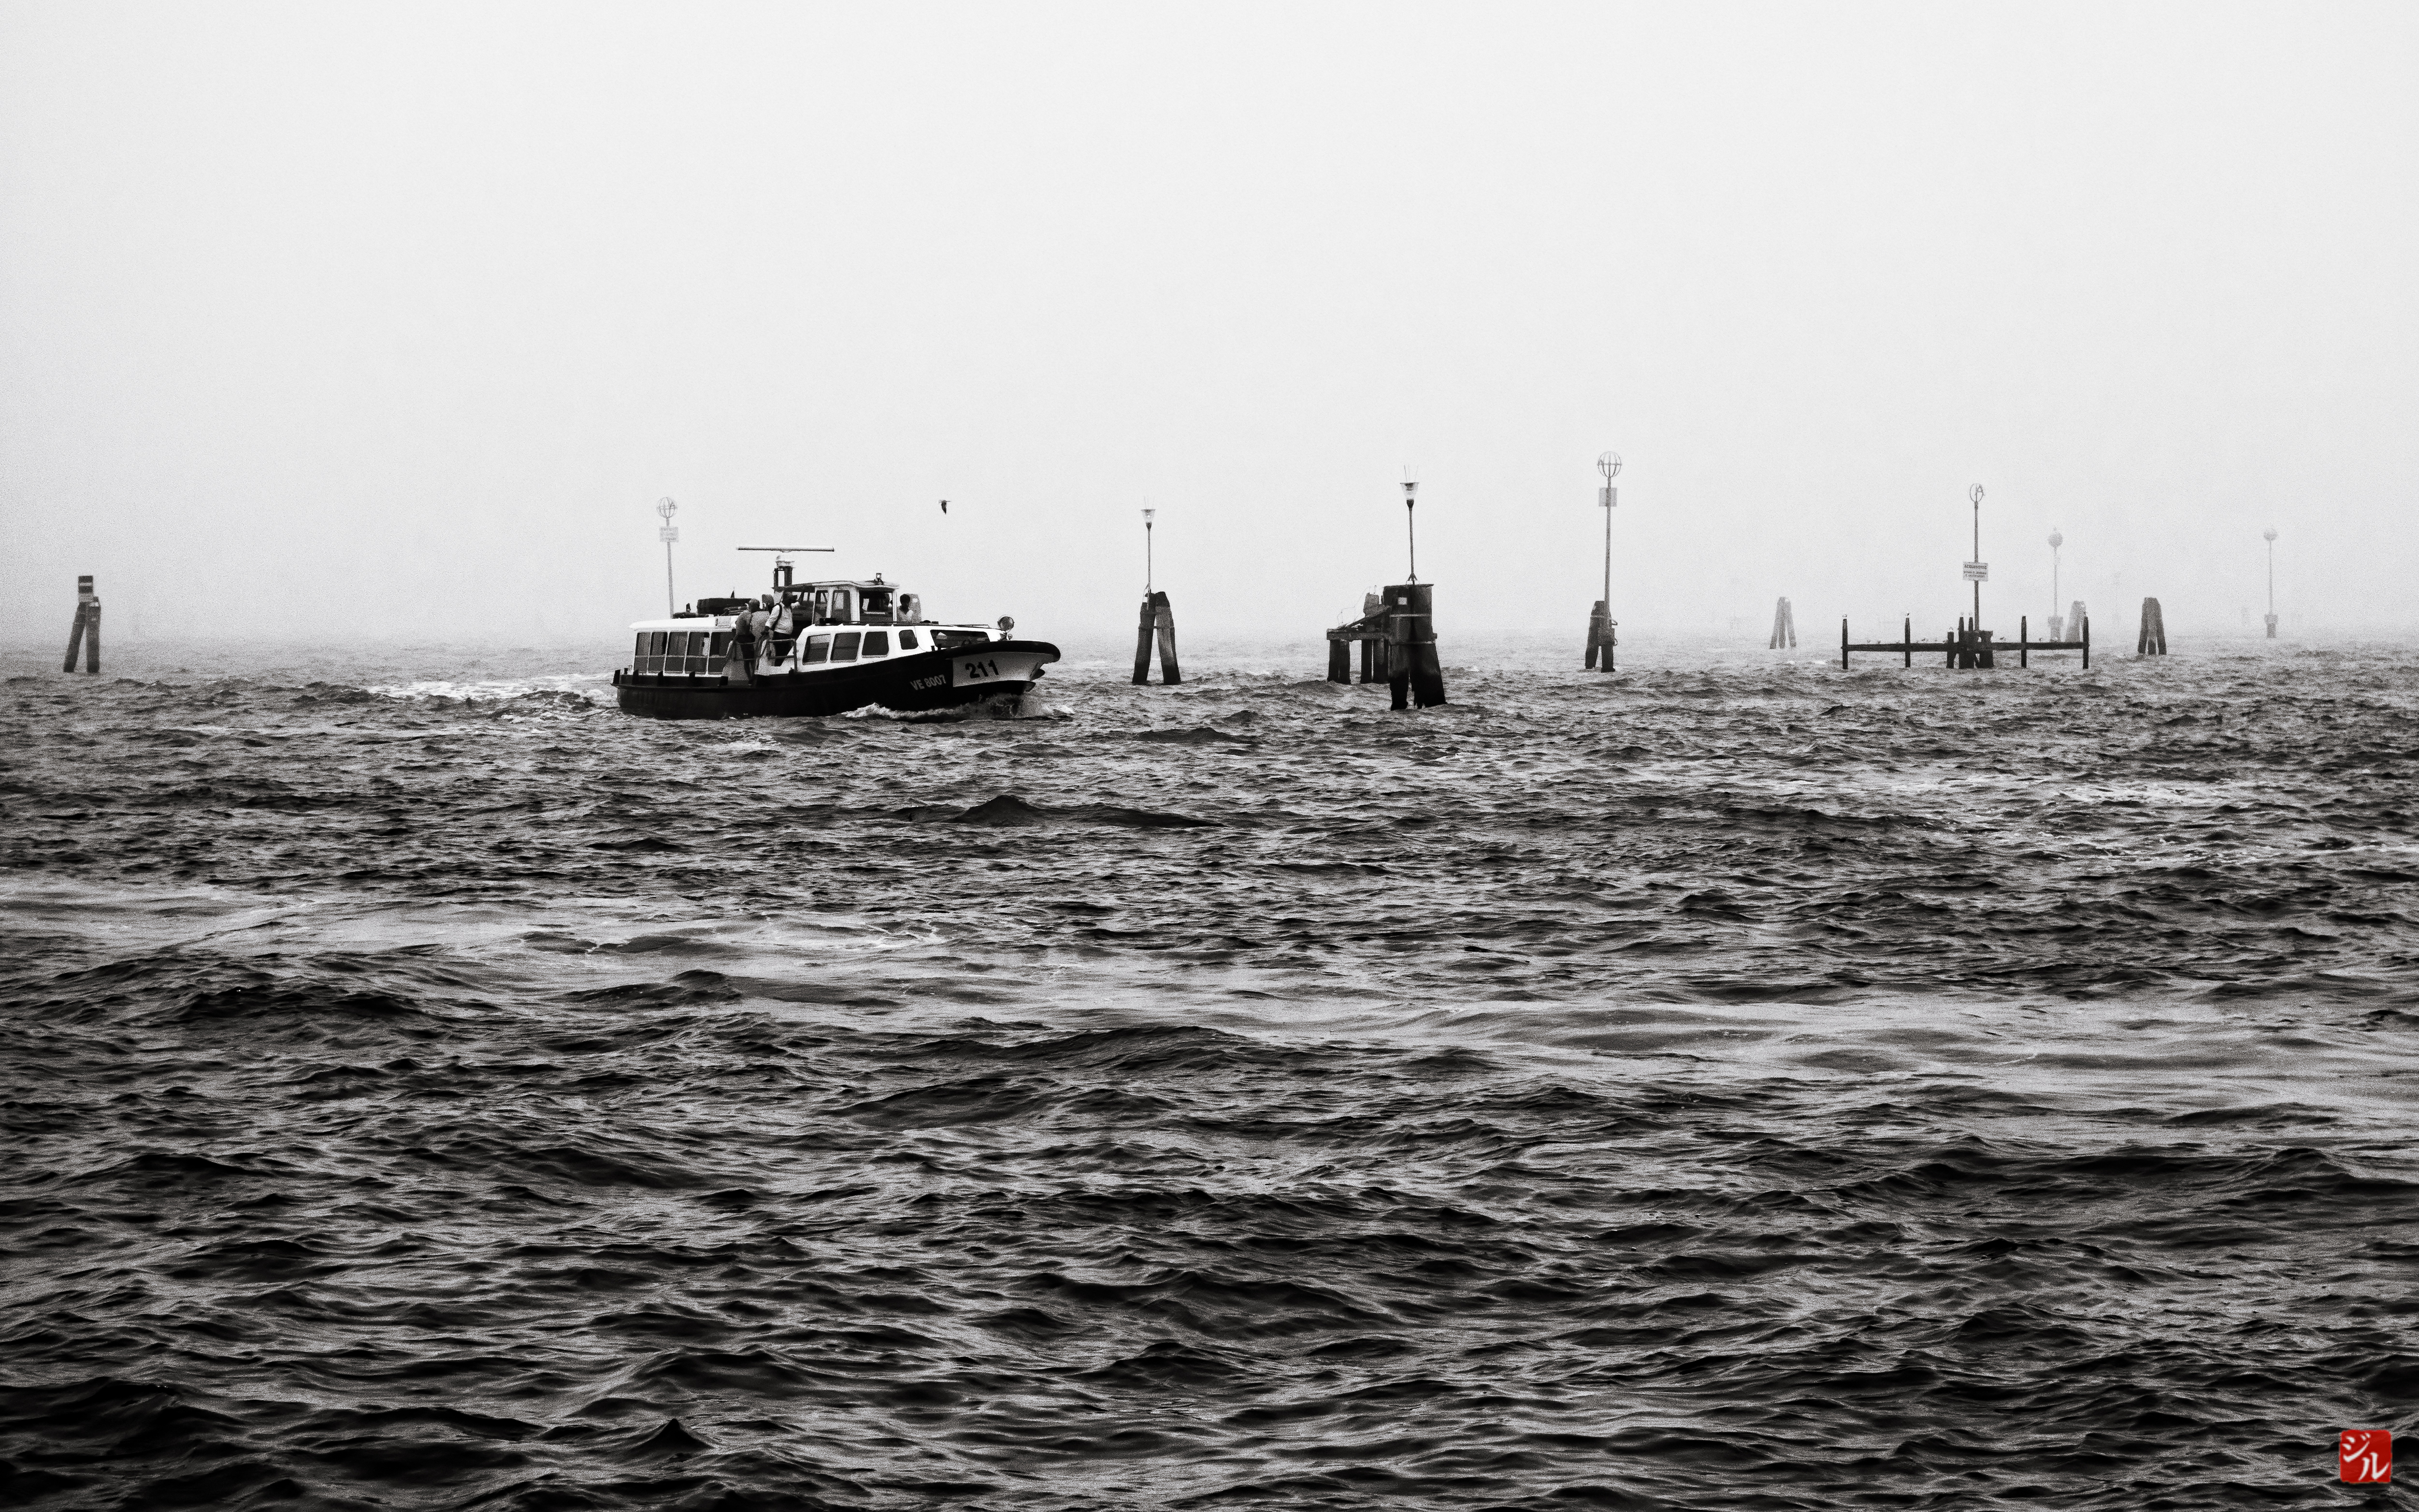
sea, coast, ocean, black and white, boat, ship, vehicle, venise, venezia, channel, watercraft, noirblanc, vaporetto, rolleiir400, monochrome photography